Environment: real
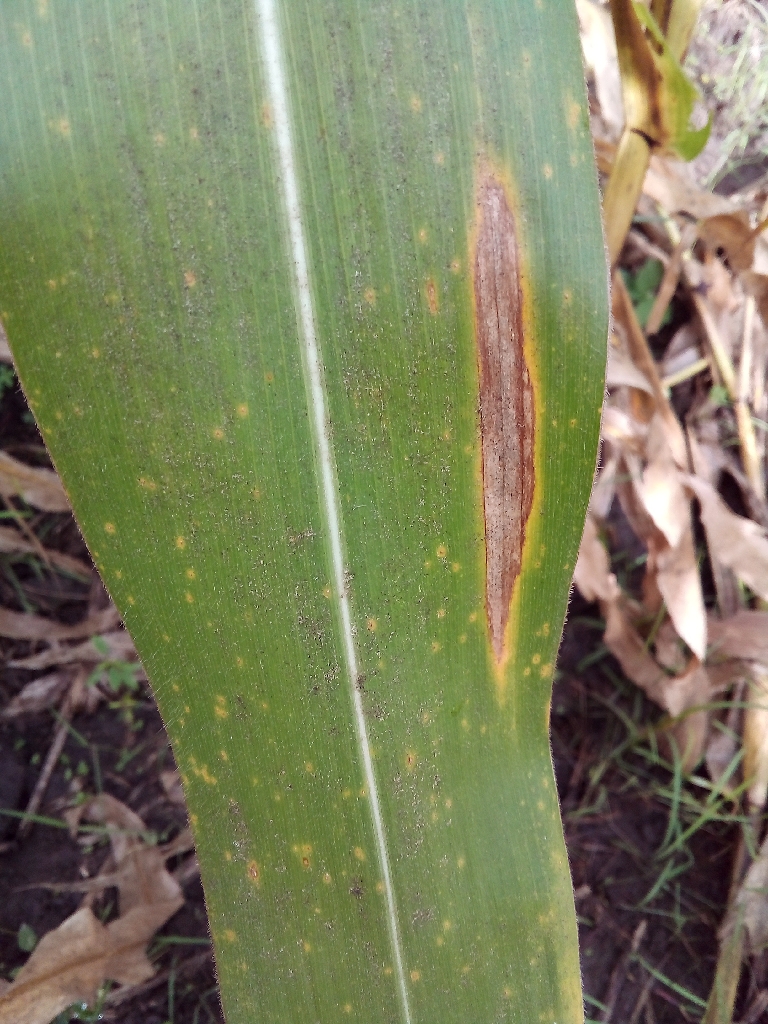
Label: northern_corn_leaf_blight